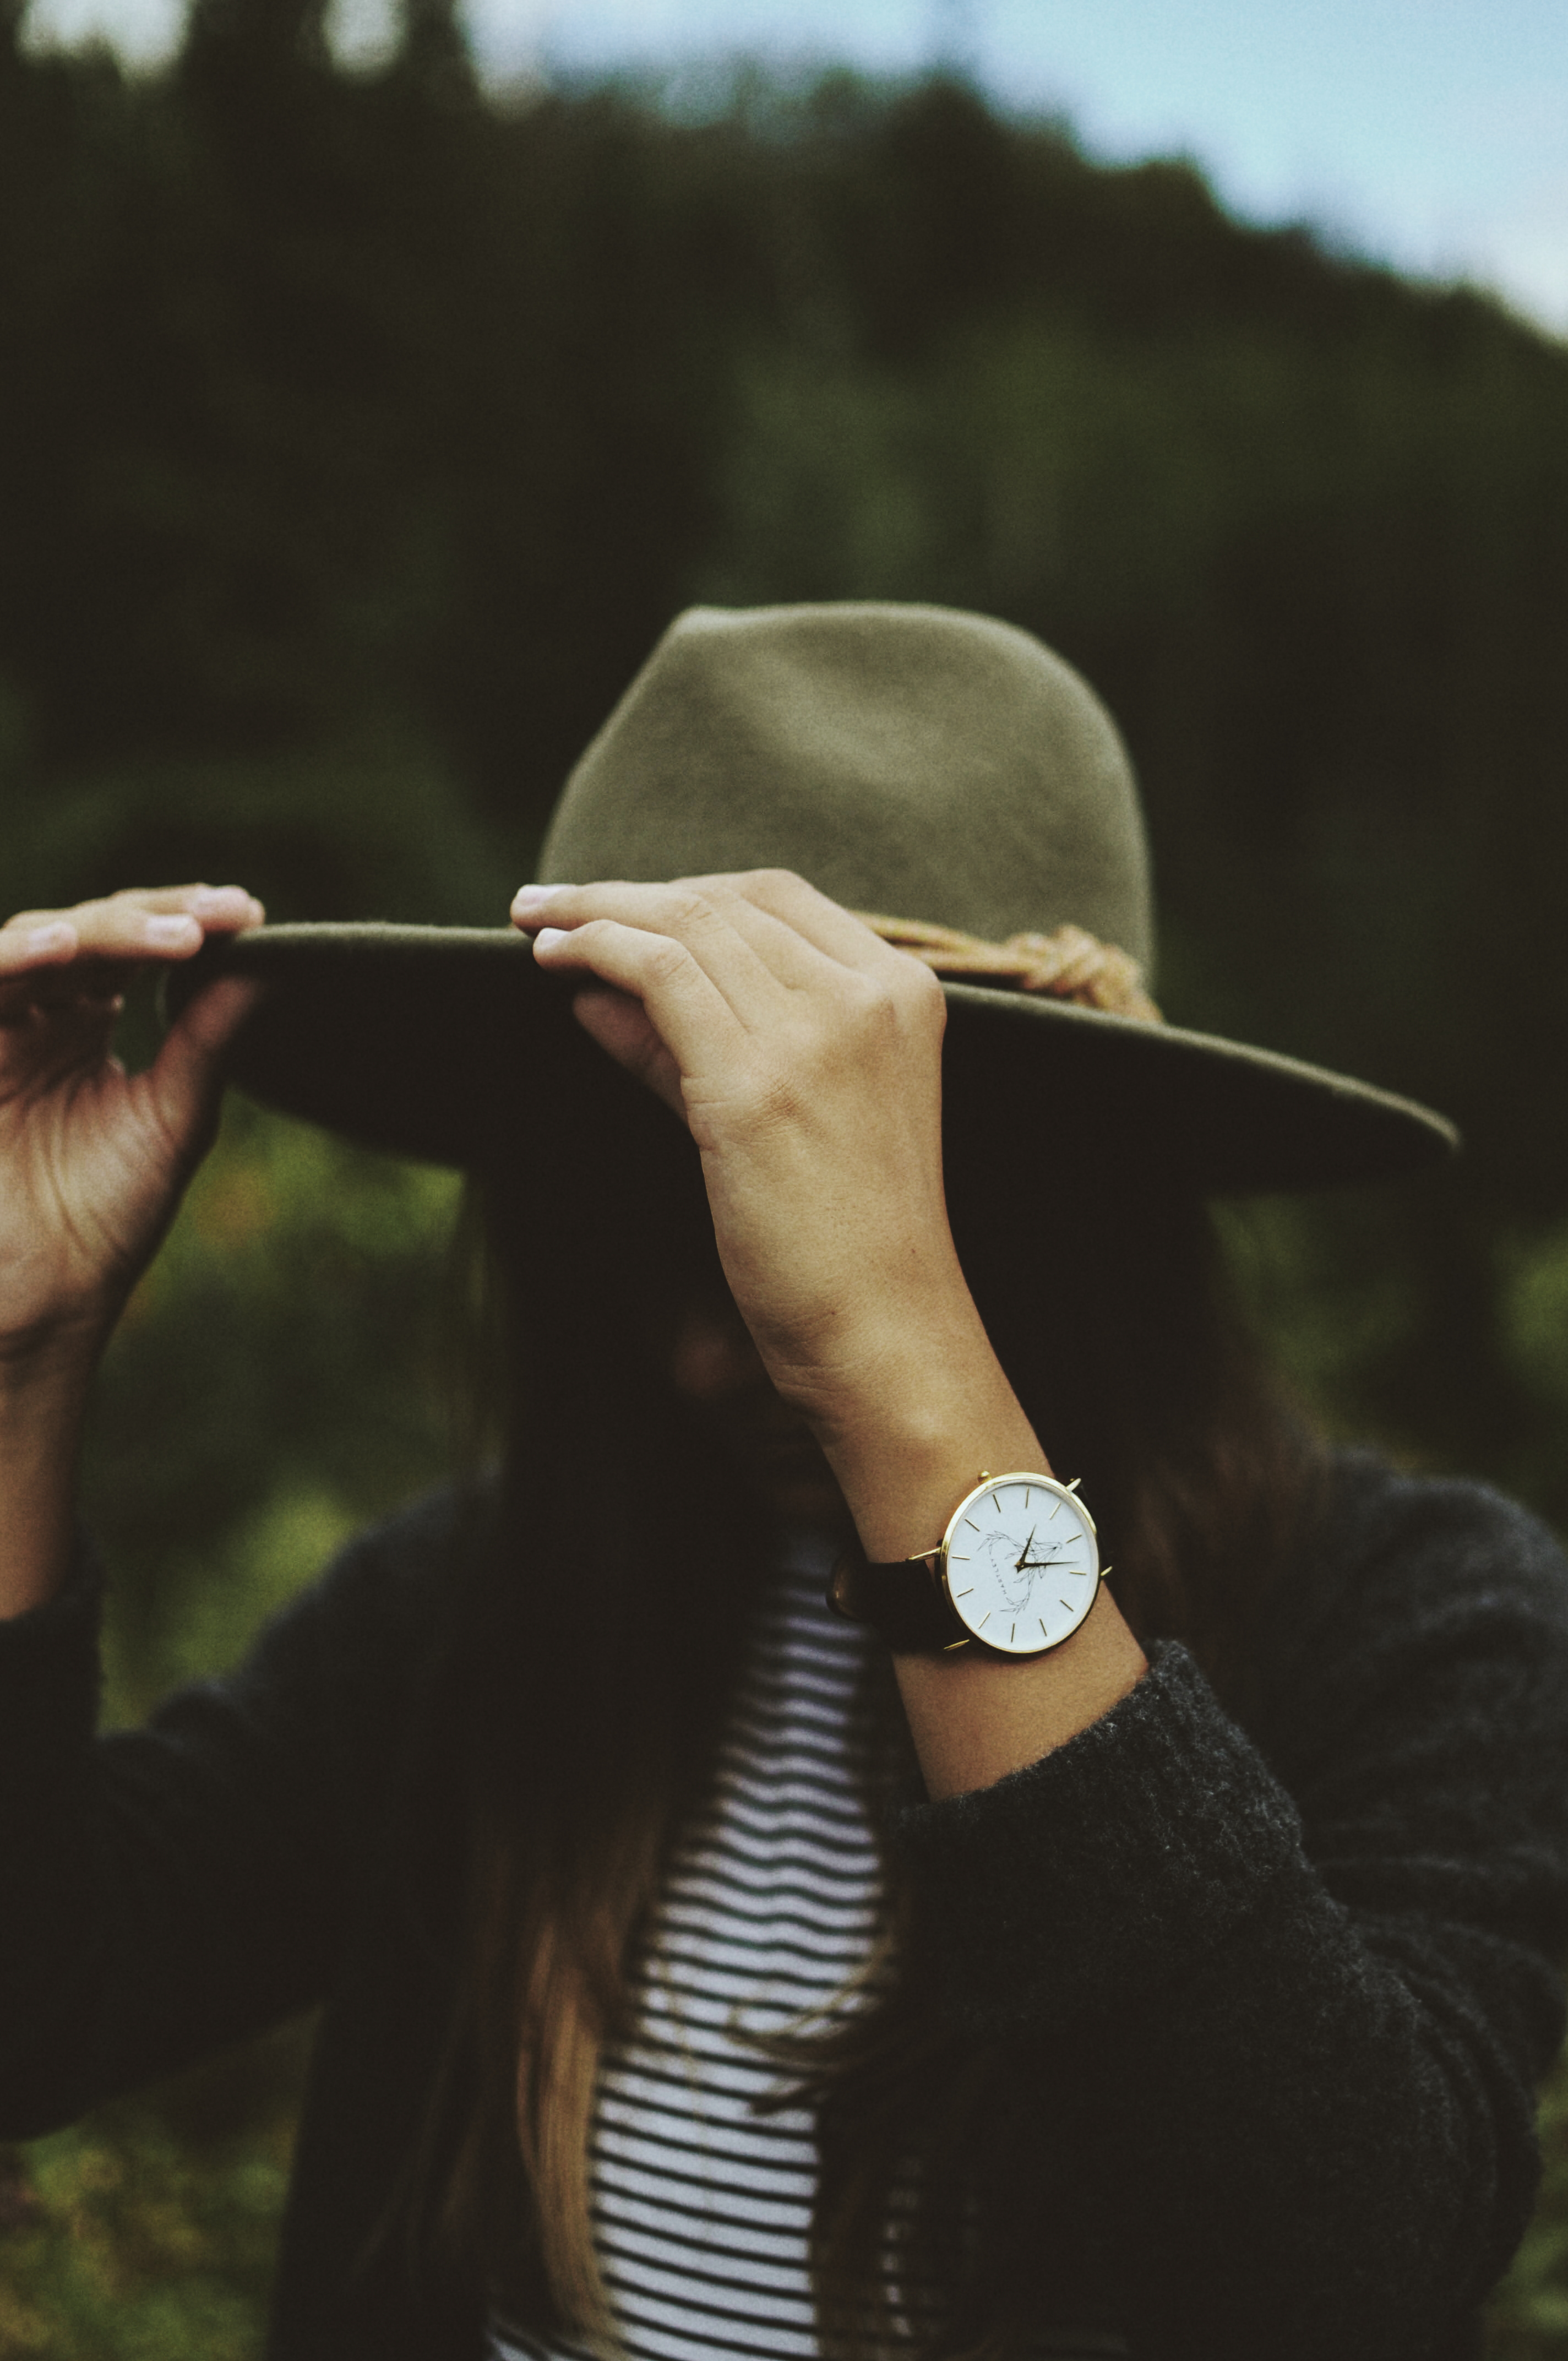
hand, tree, nature, girl, woman, leaf, green, hat, fashion, wristwatch